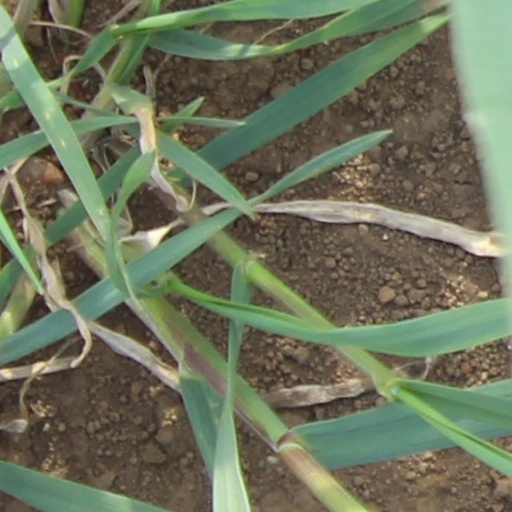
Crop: wheat